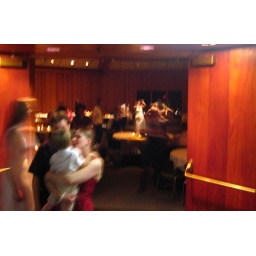
Focus on the girl in the white in the middle - she's kinda important